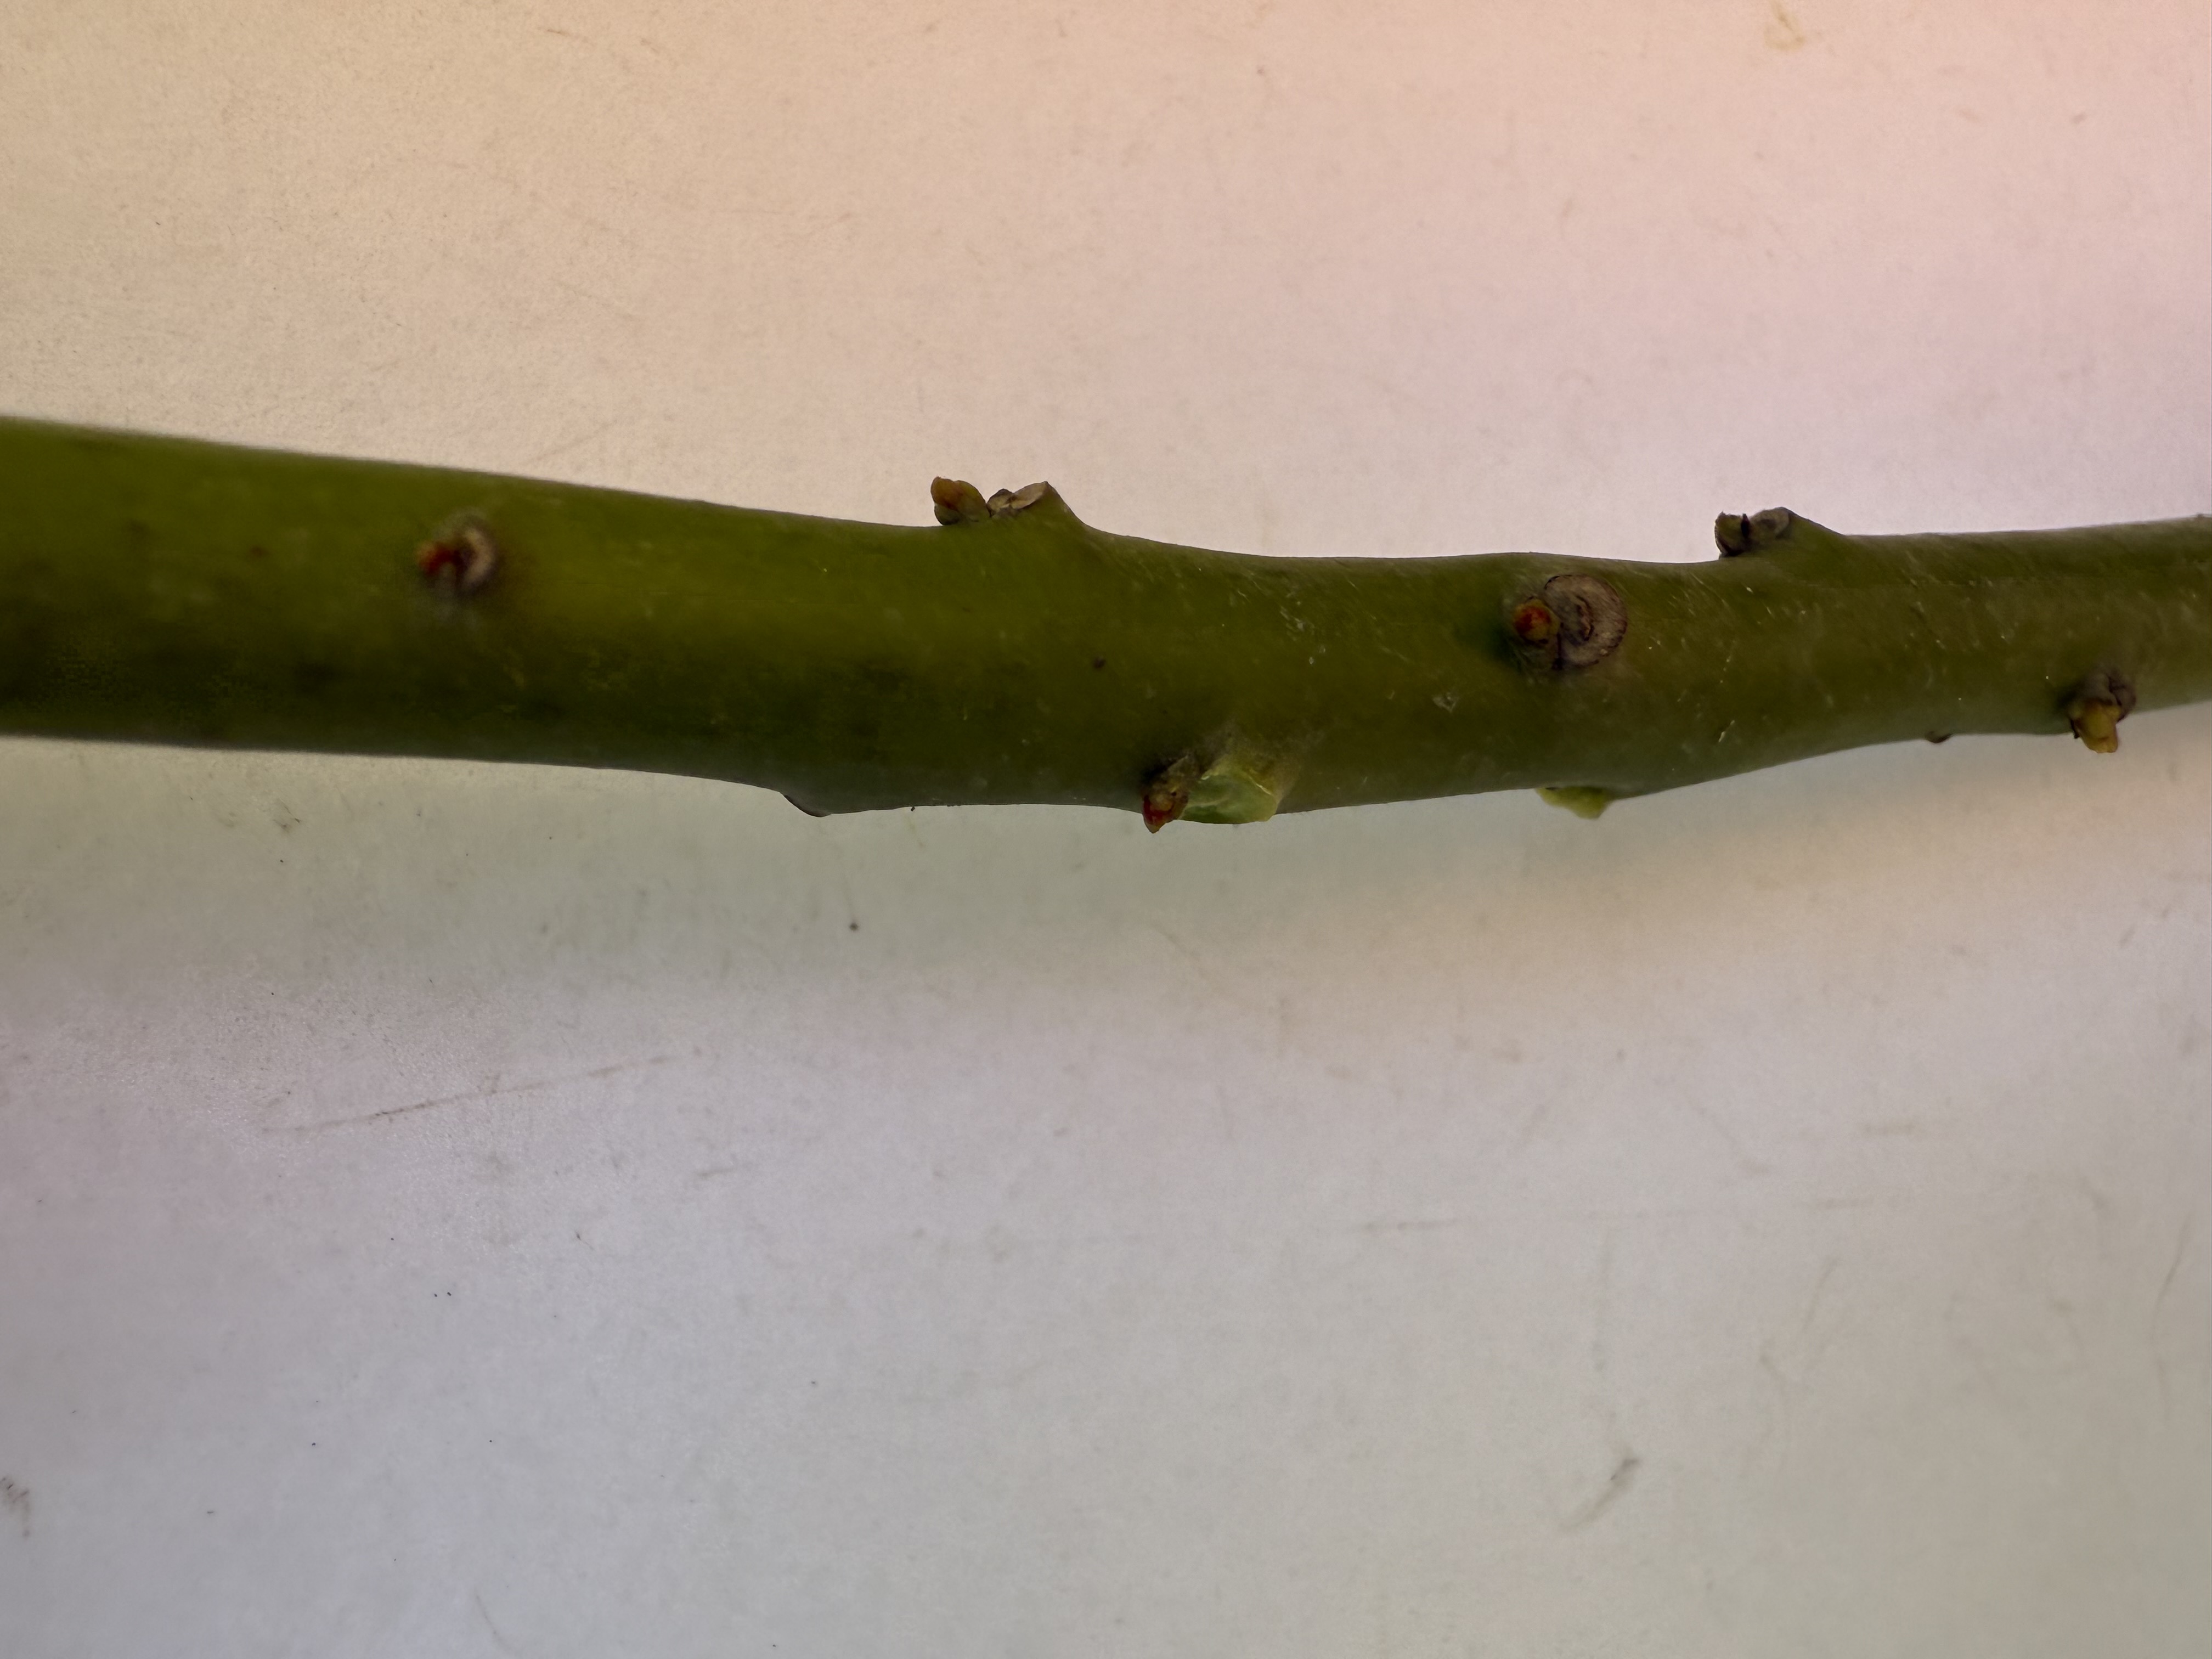
Variety: Avocado